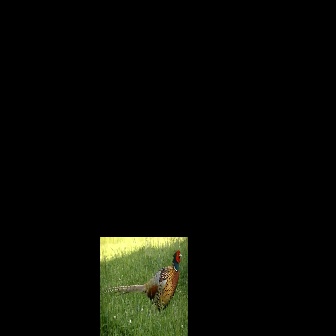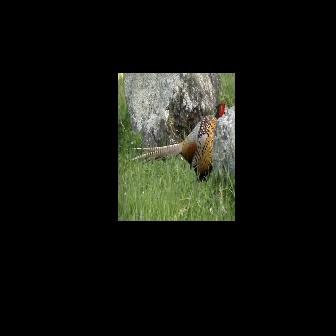
  Please identify the target specified by the bounding box [102,249,182,329] in the first image and locate it in the second image. Return the coordinates in [x_min,y_min,x_max,y_max] format.
Answer: [123,102,227,207]